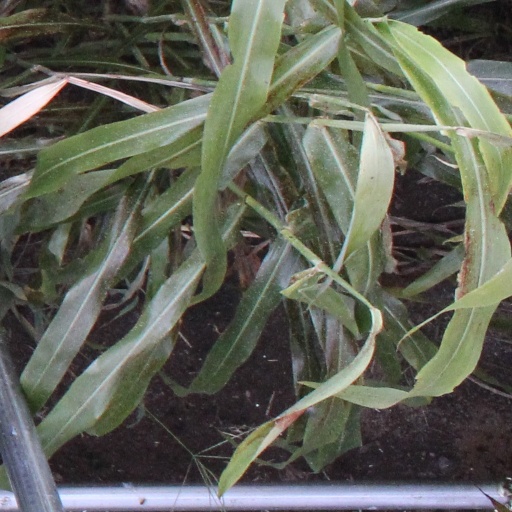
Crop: sorghum